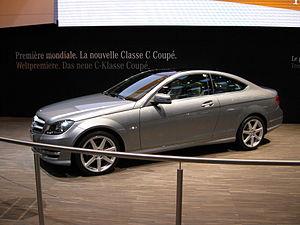
Salon international de l'automobile de Genève